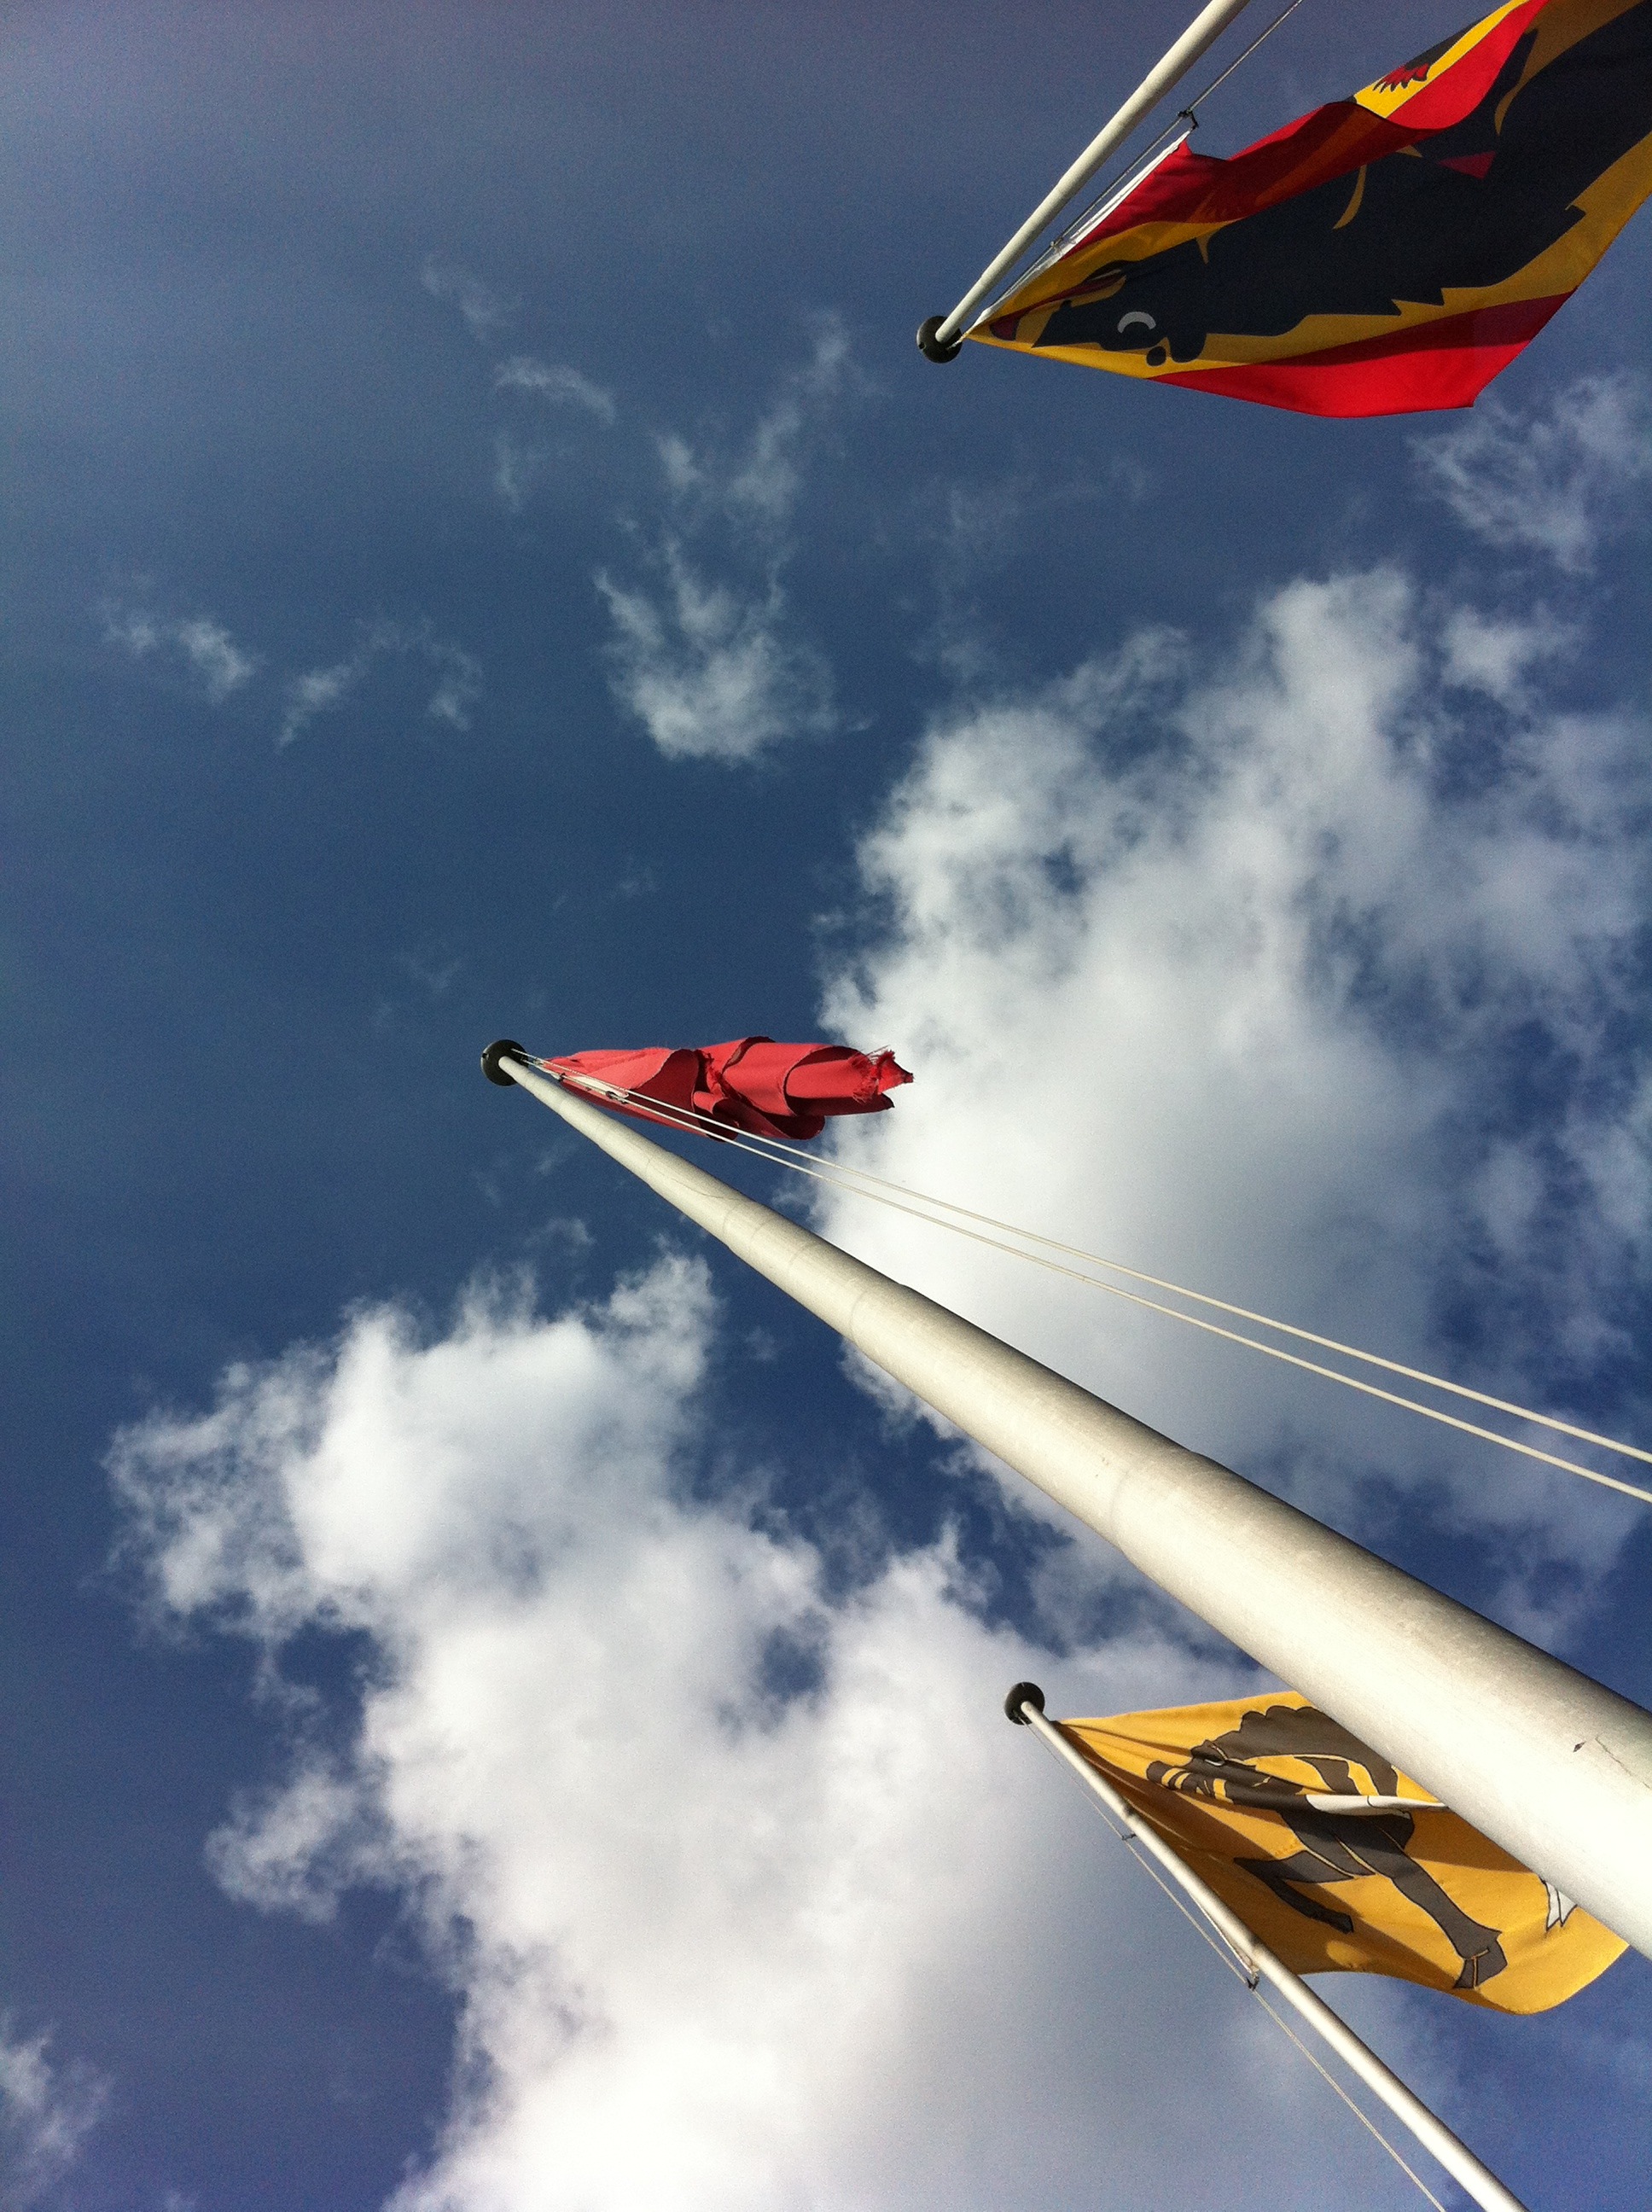
wing, sky, adventure, wind, airplane, aircraft, high, vehicle, aviation, flight, blue, toy, height, bern, glider, clouds, sports, gliding, flags, switzerland, aerobatics, monoplane, flag poles, atmosphere of earth, general aviation